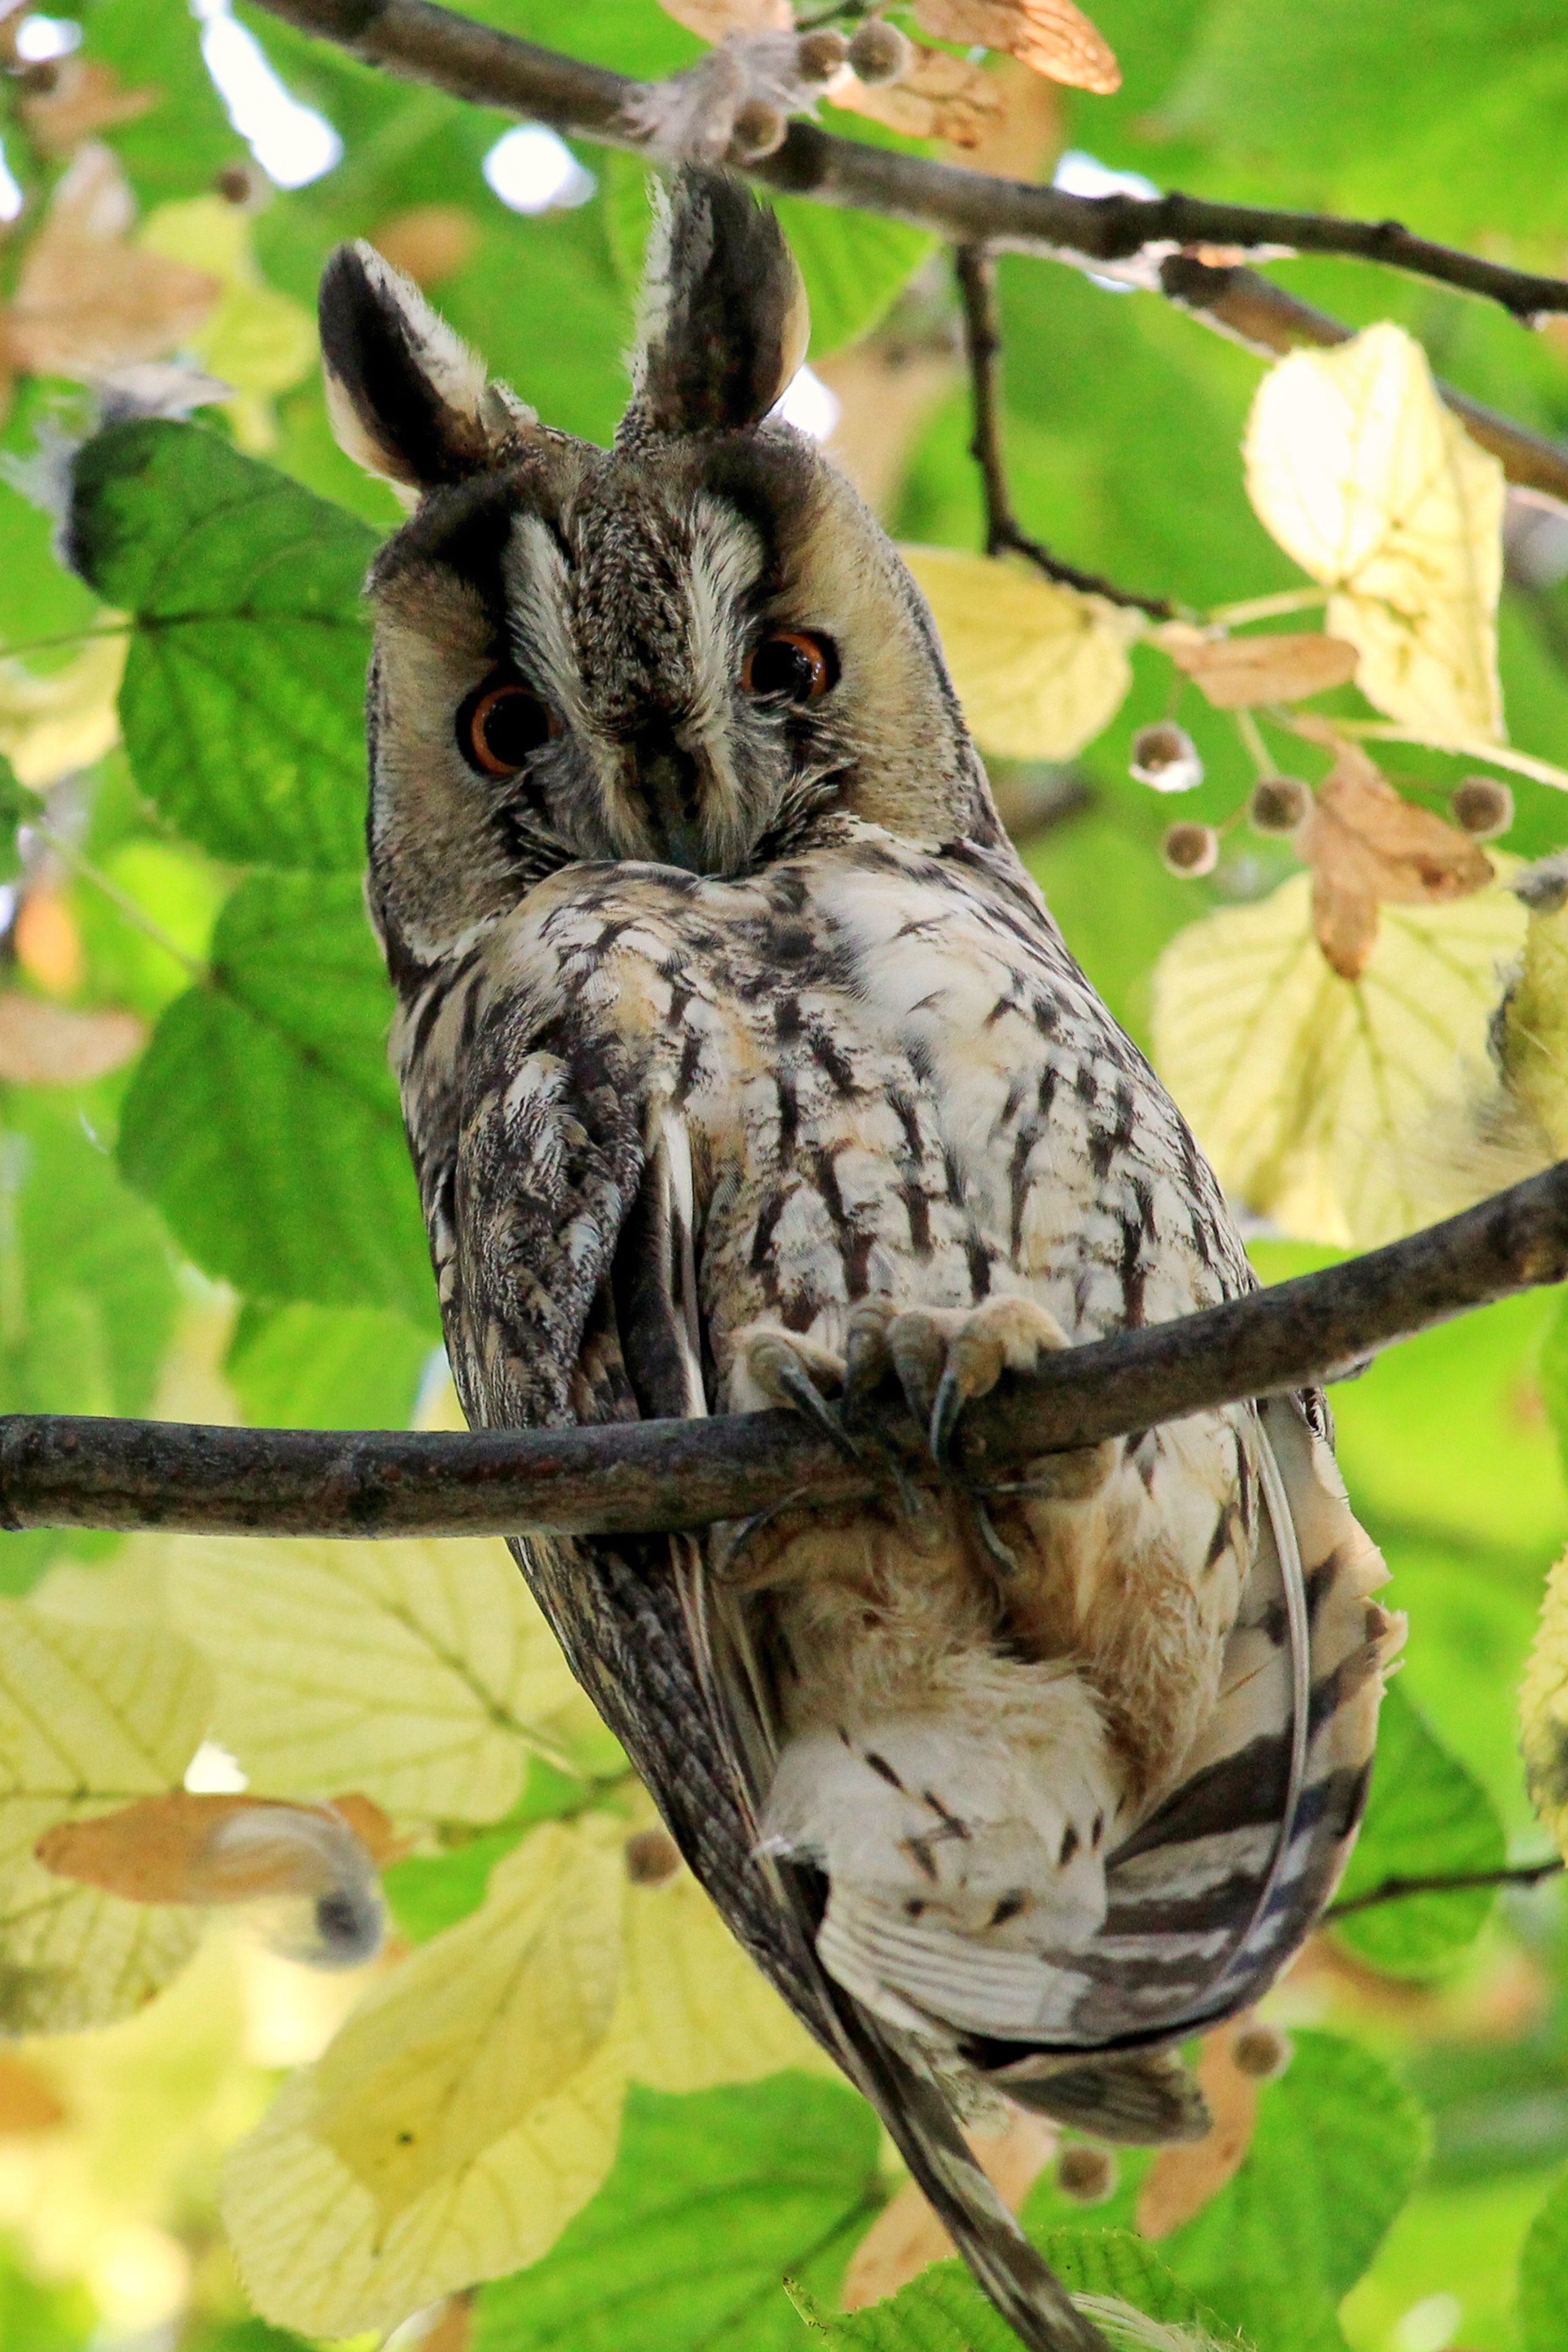
branch, bird, wildlife, beak, owl, feather, fauna, raptor, vertebrate, sparrow, wild bird, wildlife photography, long eared owl, perching bird